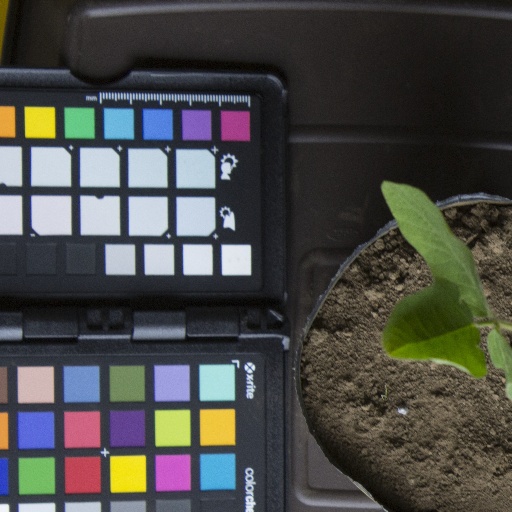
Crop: soybean